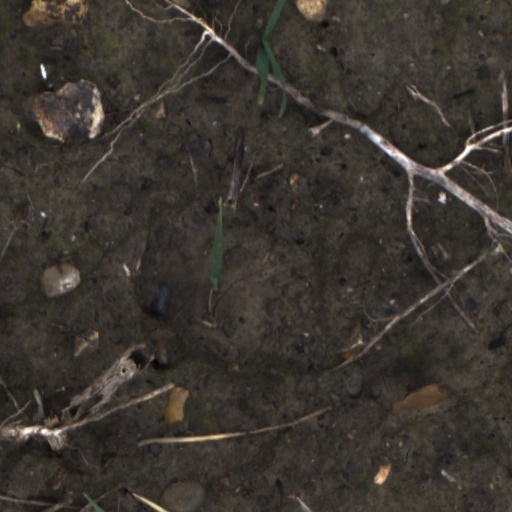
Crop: wheat